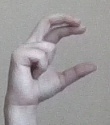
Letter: thal